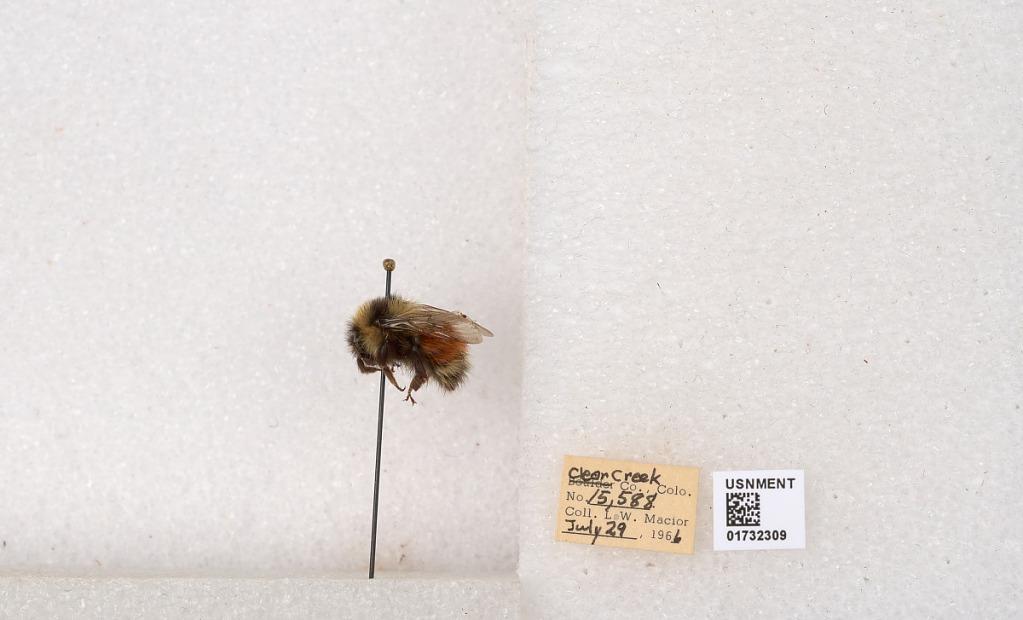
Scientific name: Bombus (Pyrobombus) sylvicola Kirby
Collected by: L. Macior
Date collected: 1966-7-29
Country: United States
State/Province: Colorado
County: Clear Creek
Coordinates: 39.7006, -105.694